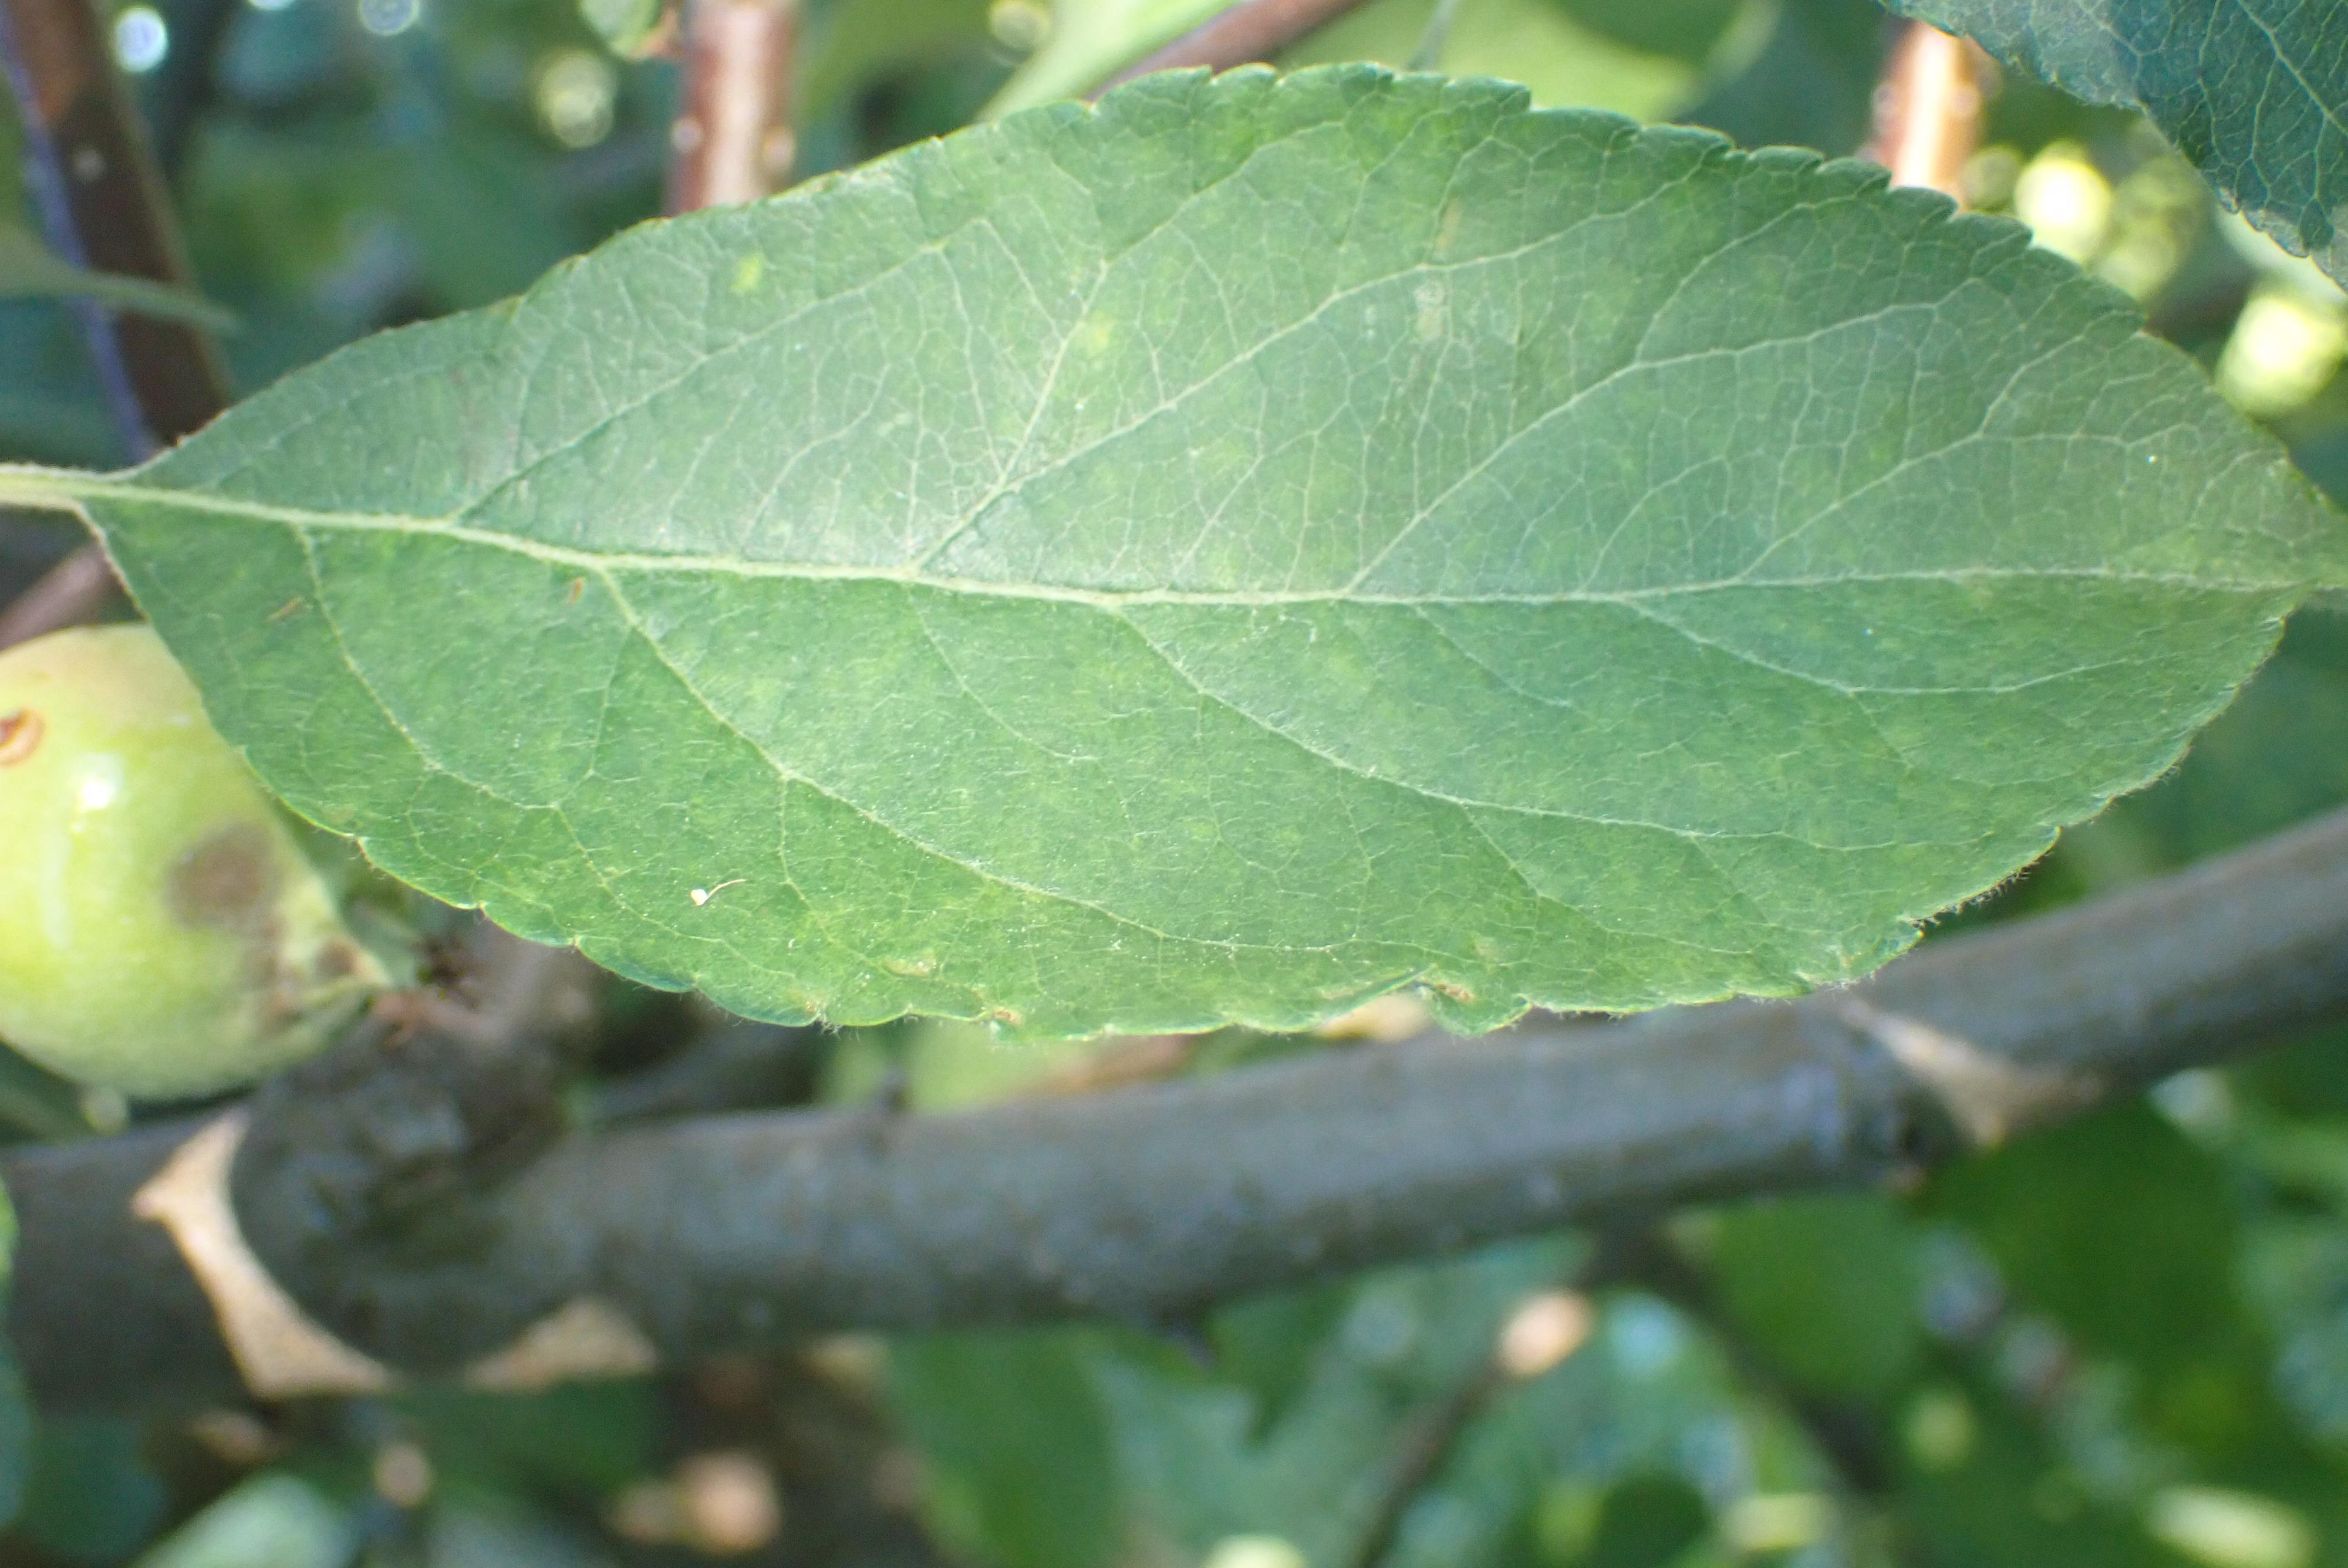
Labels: scab